Gennadiy Prashkevich

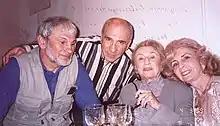
Gennadiy Prashkevich (leftmost) and Bel Kaufman (second from right).

Gennadiy Martovich Prashkevich (born May 16, 1941, in Pirovskoye, Krasnoyarsk Krai) is a Russian science fiction writer, critic, editor, translator and International PEN member. He won the Aelita Prize (1994) and Garin-Mikhaylovsky Prize (1999). He is also a poet, translator and essayist. Some of his works ("Razorvanoye chudo" ("The Torn Miracle", 1978), "Pyat kostrov rombom" ("Five Bonfires In A Rhomb", 1989), "Shpion protiv alkhimikov" ("A Spy Versus Alchemists", 1994), "Shkatulka rytsarya" ("The Knight's Casket", 1996) became popular.